William Tailer

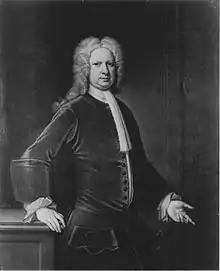
This painting was sold in the early 20th century as a portrait of Tailer by John Smibert. Smibert's signature was determined to be a forgery in the 1940s. Although the painting dates to the early 18th century, its subject is unknown.

Tailer eventually returned to Massachusetts. Under Shute's governorship he was several times involved in negotiations with Indians on the northern frontiers, and continued to be active in the provincial militia. Tailer accompanied Shute on an expedition to Maine to negotiate with the Abenaki of northern New England in 1717. Shute handled the negotiations poorly, raising tensions between the Abenaki and British settlers. In 1720 Tailer was one of several commissioners sent to mediate between the settlers and Abenaki. Although a potential basis for agreement was identified, continued raiding and disagreement on the details of proposed terms caused the situation to deteriorate further. Shute declared war on the Abenaki in July 1722 following raids against British settlements on the Maine coast.